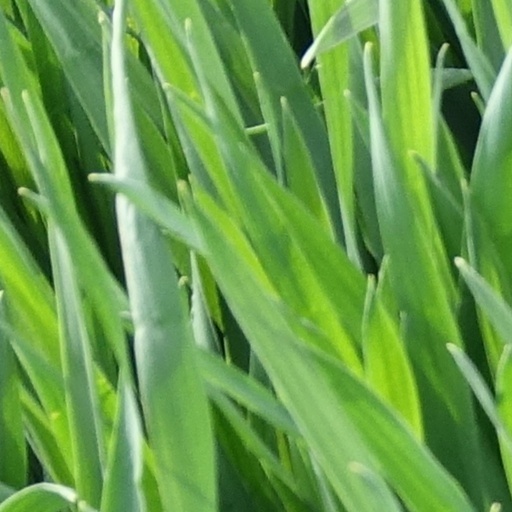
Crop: wheat